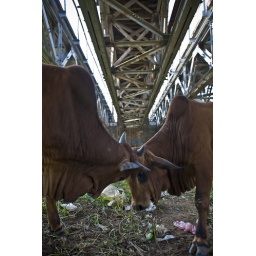
Young bulls under Long Bien bridge